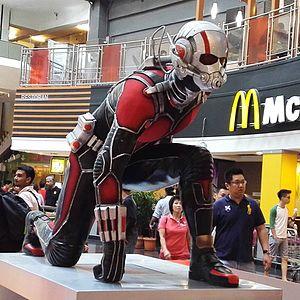
Ant-Man est un film de super-héros américain réalisé par Peyton Reed, sorti en 2015.
Scott Edward Lang, deuxième personne à endosser l'identité de l'Homme-Fourmi, est un super-héros appartenant à l'univers de Marvel Comics. Il est apparu pour la première fois dans Marvel Premiere #47.